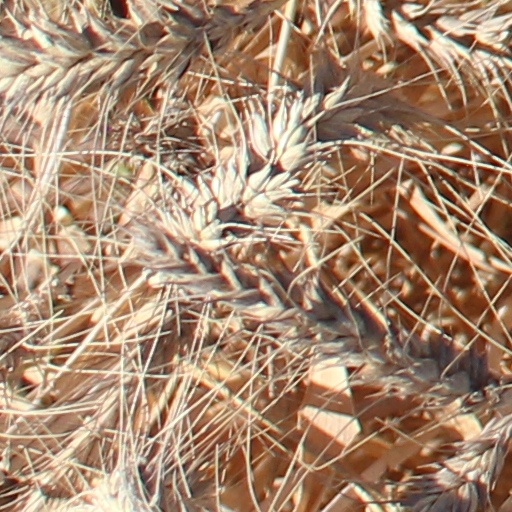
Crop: wheat